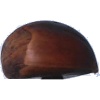
Label: Chestnut 1